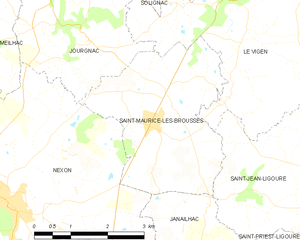
Carte des communes françaises Saint-Maurice-les-Brousses
Saint-Maurice-les-Brousses est une commune française située dans le département de la Haute-Vienne en région Nouvelle-Aquitaine.